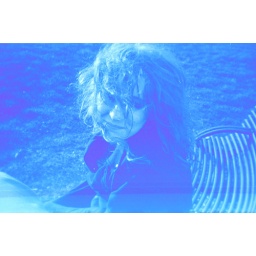
Colour negative 35mm processed in black &amp;amp; white developer for 7 minutes, photo taken by Tomas.